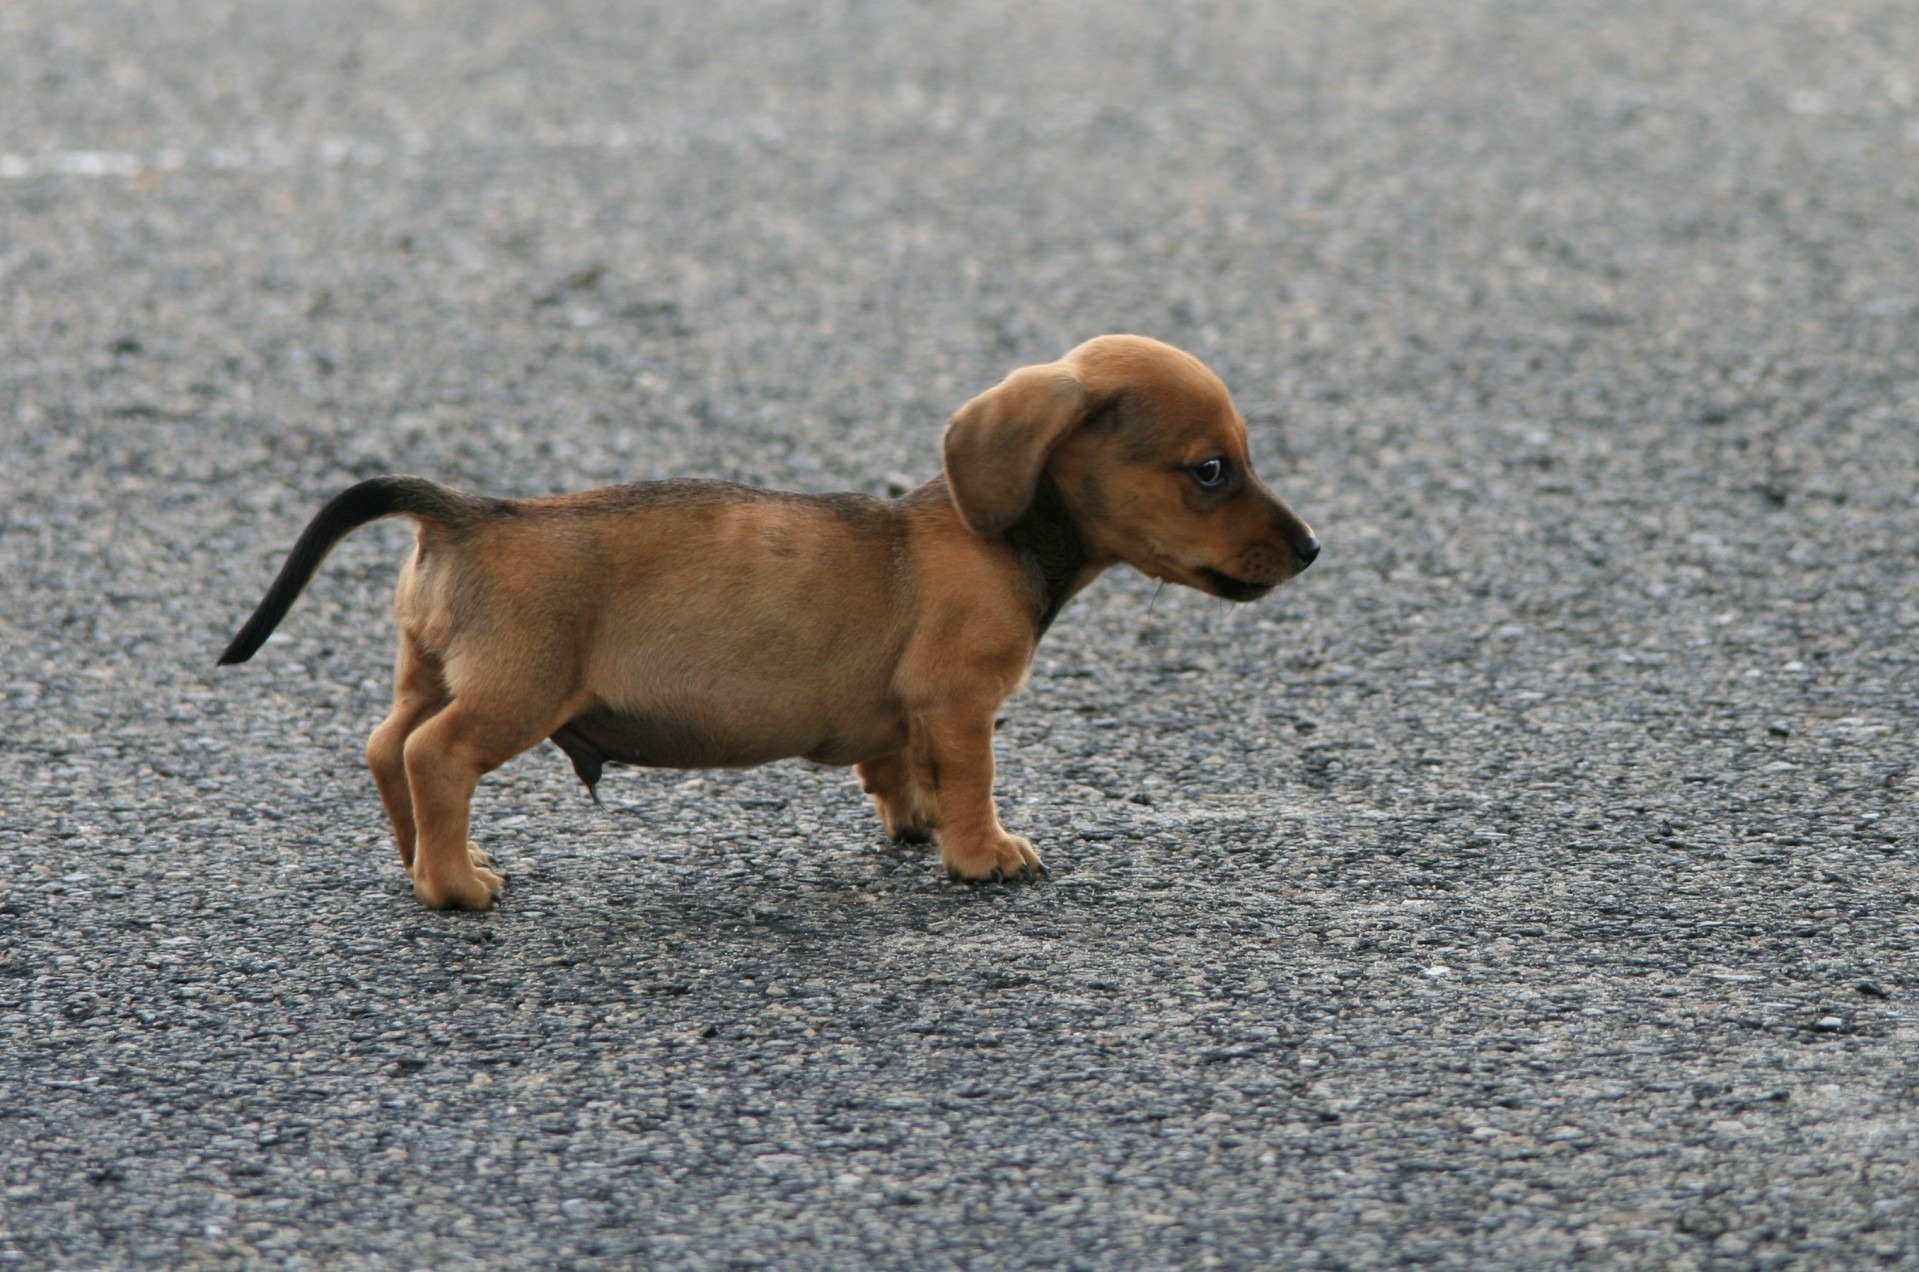
puppy, dog, brown, mammal, cross, hound, sausage, tiny, vertebrate, dog breed, dachshund, dog like mammal, carnivoran, dog crossbreeds